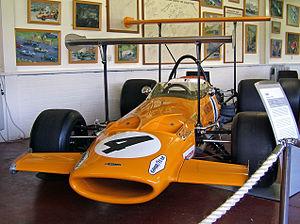
Darnval Connew Racing Team, plus communément appelée Connew, est une éphémère écurie anglaise artisanale fondée en 1971 par Peter Connew. Cette écurie construit son propre châssis de Formule 1, la Connew PC1, destiné à être engagé en championnat du monde en 1972. Faute de moyens financiers et techniques, la PC1 ne prend qu'un seul départ en championnat du monde, à l'occasion du Grand Prix d'Autriche avec le pilote français François Migault à son volant. À l'issue de cette course où sa monoplace abandonne après une vingtaine de tours, Peter Connew renonce à poursuivre en championnat du monde et s'engage sur quelques épreuves hors-championnat du monde, sans succès. La monoplace est alors reconvertie en Formule 5000 mais le manque de résultats conduit l'écurie à fermer définitivement ses portes à la fin de l'année 1974.
Peter Connew est un ancien concepteur de voitures de course et le fondateur d'une éphémère écurie de Formule 1, Connew Racing Team, engagée sur quelques GP de Formule 1 durant la saison 1972.